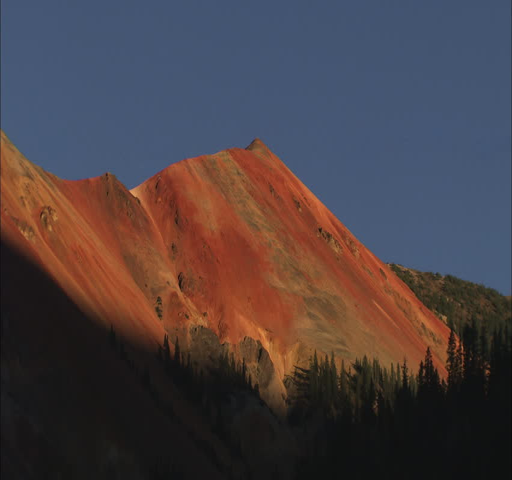
wide shot of a red mountain as seen at sunset